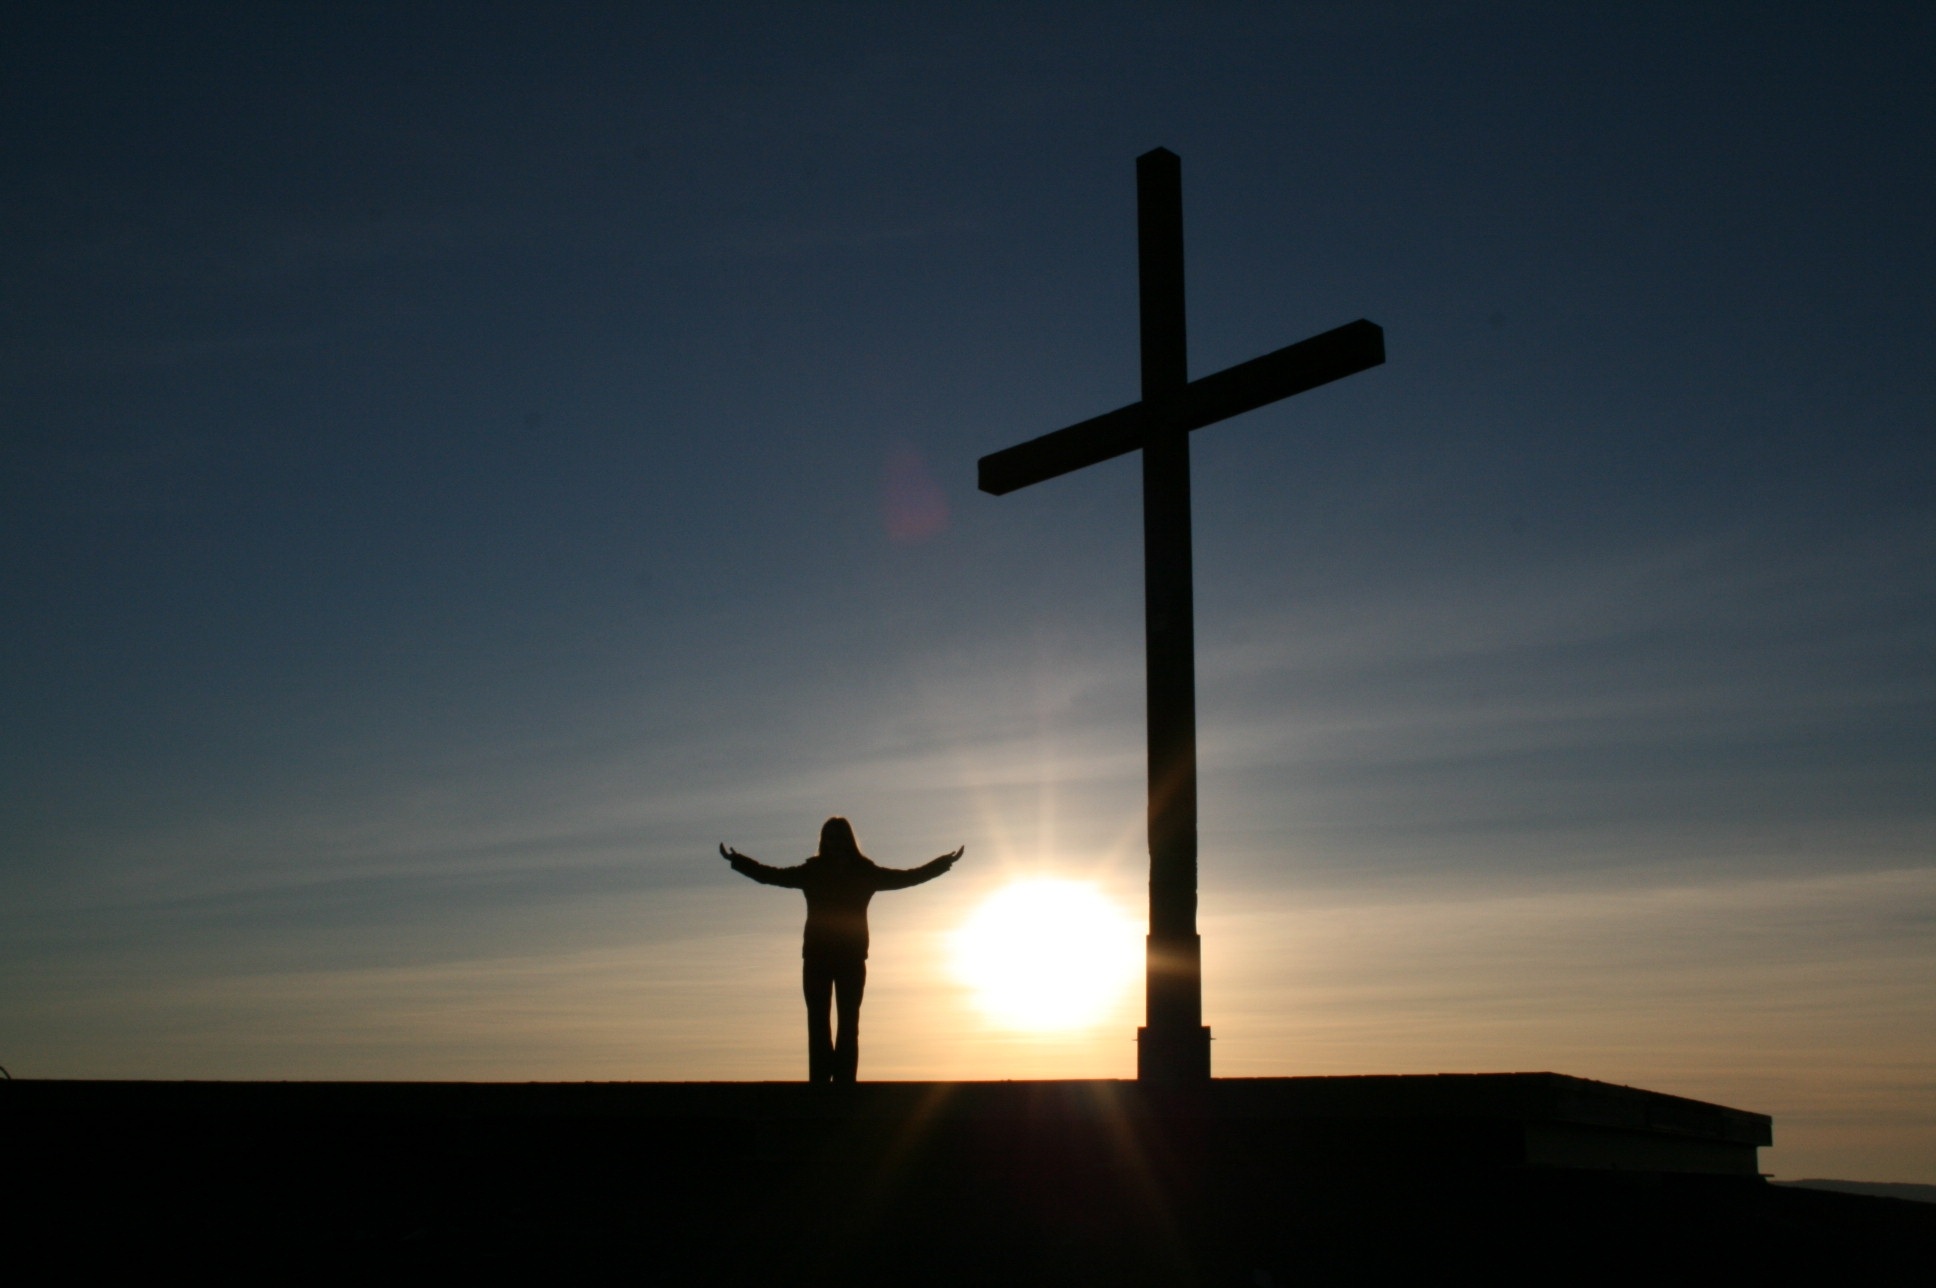
silhouette, person, sky, sunrise, sunset, wind, dawn, dusk, symbol, religion, cross, christianity, god, atmosphere of earth